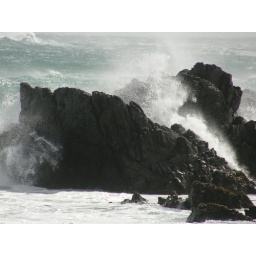
water against rock